Keith Haring

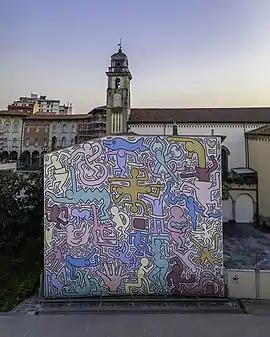
"Tuttomondo" (1989) mural at the church of Sant'Antonio Abate in Pisa, Italy

In 1987, Haring had exhibitions in Helsinki, Paris, and elsewhere. During his stay in Paris for the 10th anniversary exhibition of American artists at the Centre Georges Pompidou, Haring and his boyfriend Juan Rivera painted the "Tower" mural on an exterior stairwell at the Necker-Enfants Malades Hospital. While in Belgium for his exhibition at Gallery 121, Haring painted a mural at the Museum of Contemporary Art, Antwerp.